Brackenthwaite Hows

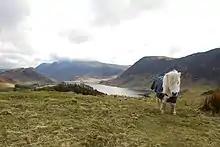
The view from the summit of Lanthwaite Hill in April 2008

Brackenthwaite Hows (also known as Lanthwaite Hill) is a hill in the Lake District of North West England.